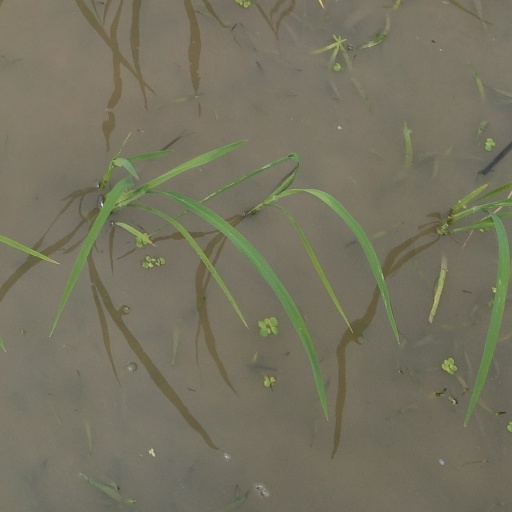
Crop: rice